Giles Beecher Jackson

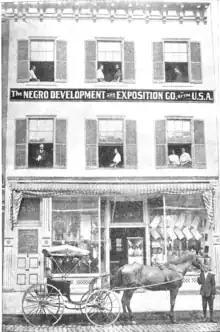

In 1887, Jackson practiced law before the Supreme Court of Virginia, making him the first African American to do so. In 1888, he helped found a bank affiliated with the United Order of True Reformers, an organization that started in Richmond as a temperance group, and expanded to other states into a business and Black fraternal society. In 1900, he became an aide to his mentor, Booker T. Washington, who had recently had founded the Boston National Negro Business League. He owned and edited the "Negro Criterion", a weekly newspaper from Richmond.